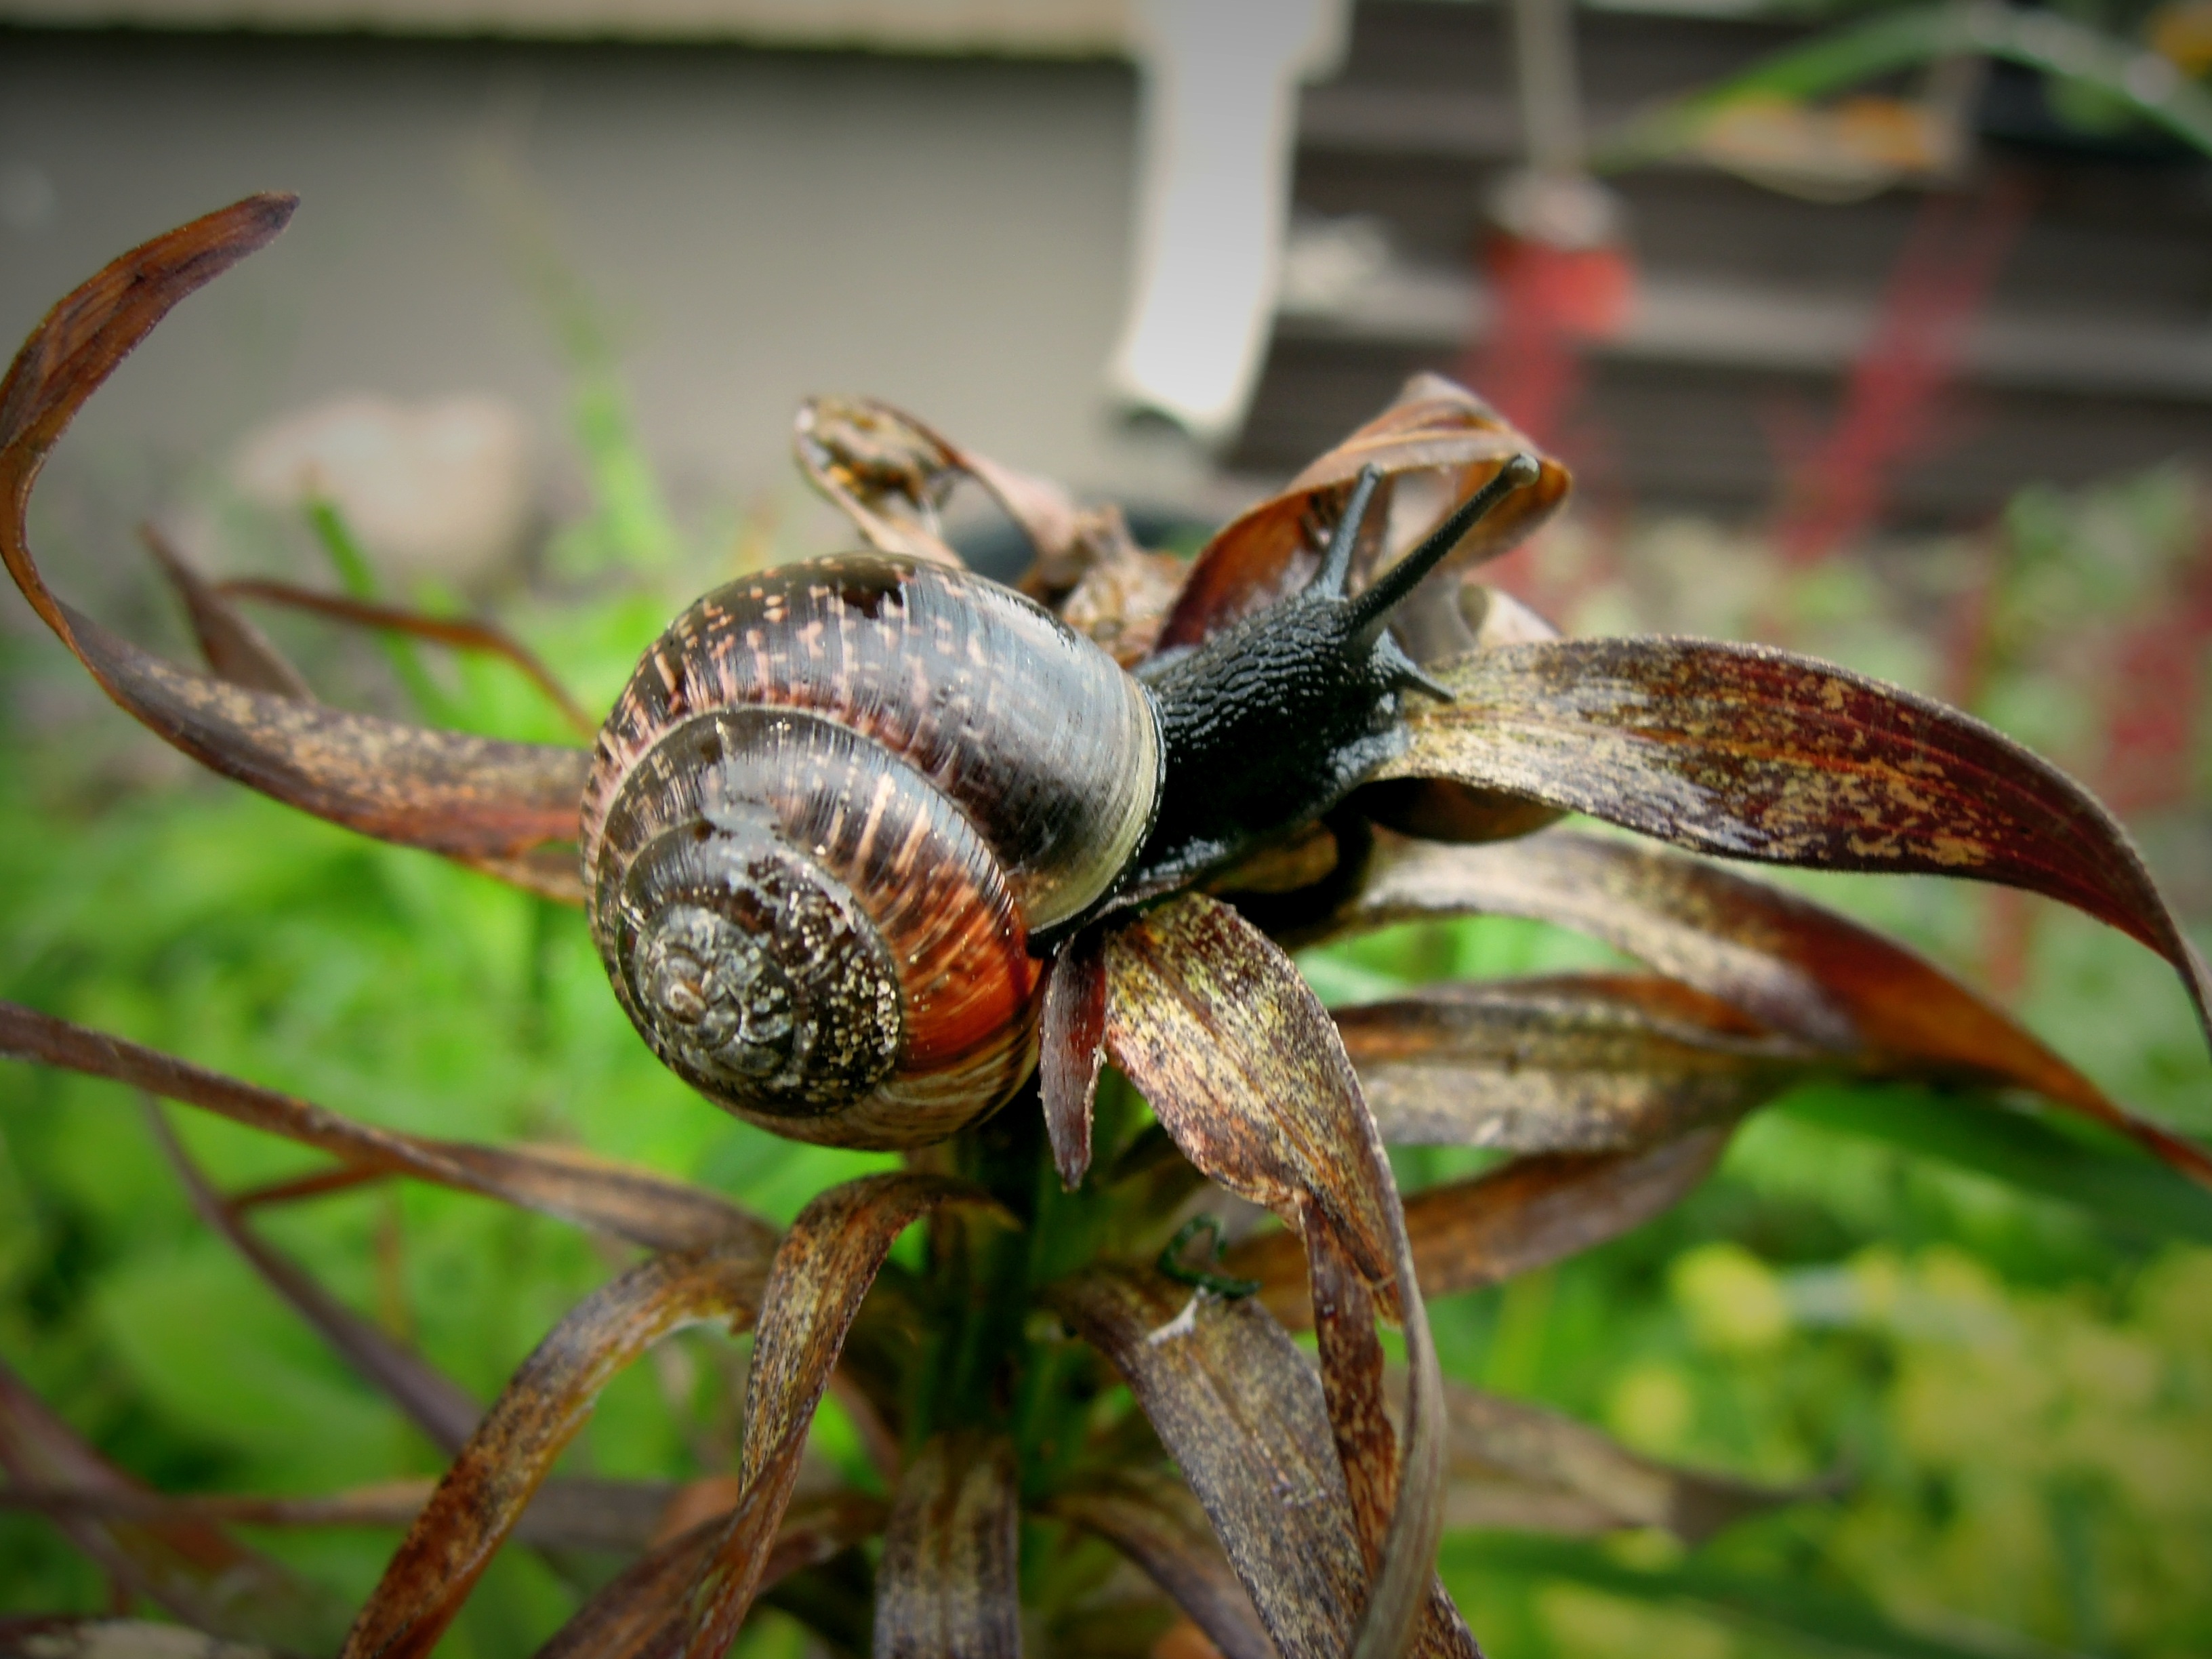
photography, flower, animal, wildlife, insect, botany, garden, flora, fauna, invertebrate, close up, spider, snail, arachnid, macro photography, araneus, orb weaver spider